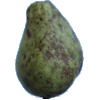
Label: Pear Stone 1